Cation–π interaction

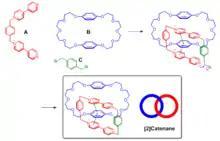
Fig. 2: The Stoddart synthesis of [2]catenane

Cation–π interactions have likely been important, though unnoticed, in a multitude of organic reactions historically. Recently, however, attention has been drawn to potential applications in catalyst design. In particular, noncovalent organocatalysts have been found to sometimes exhibit reactivity and selectivity trends that correlate with cation–π binding properties. A polycyclization developed by Jacobsen and coworkers shows a particularly strong cation–π effect using the catalyst shown below.